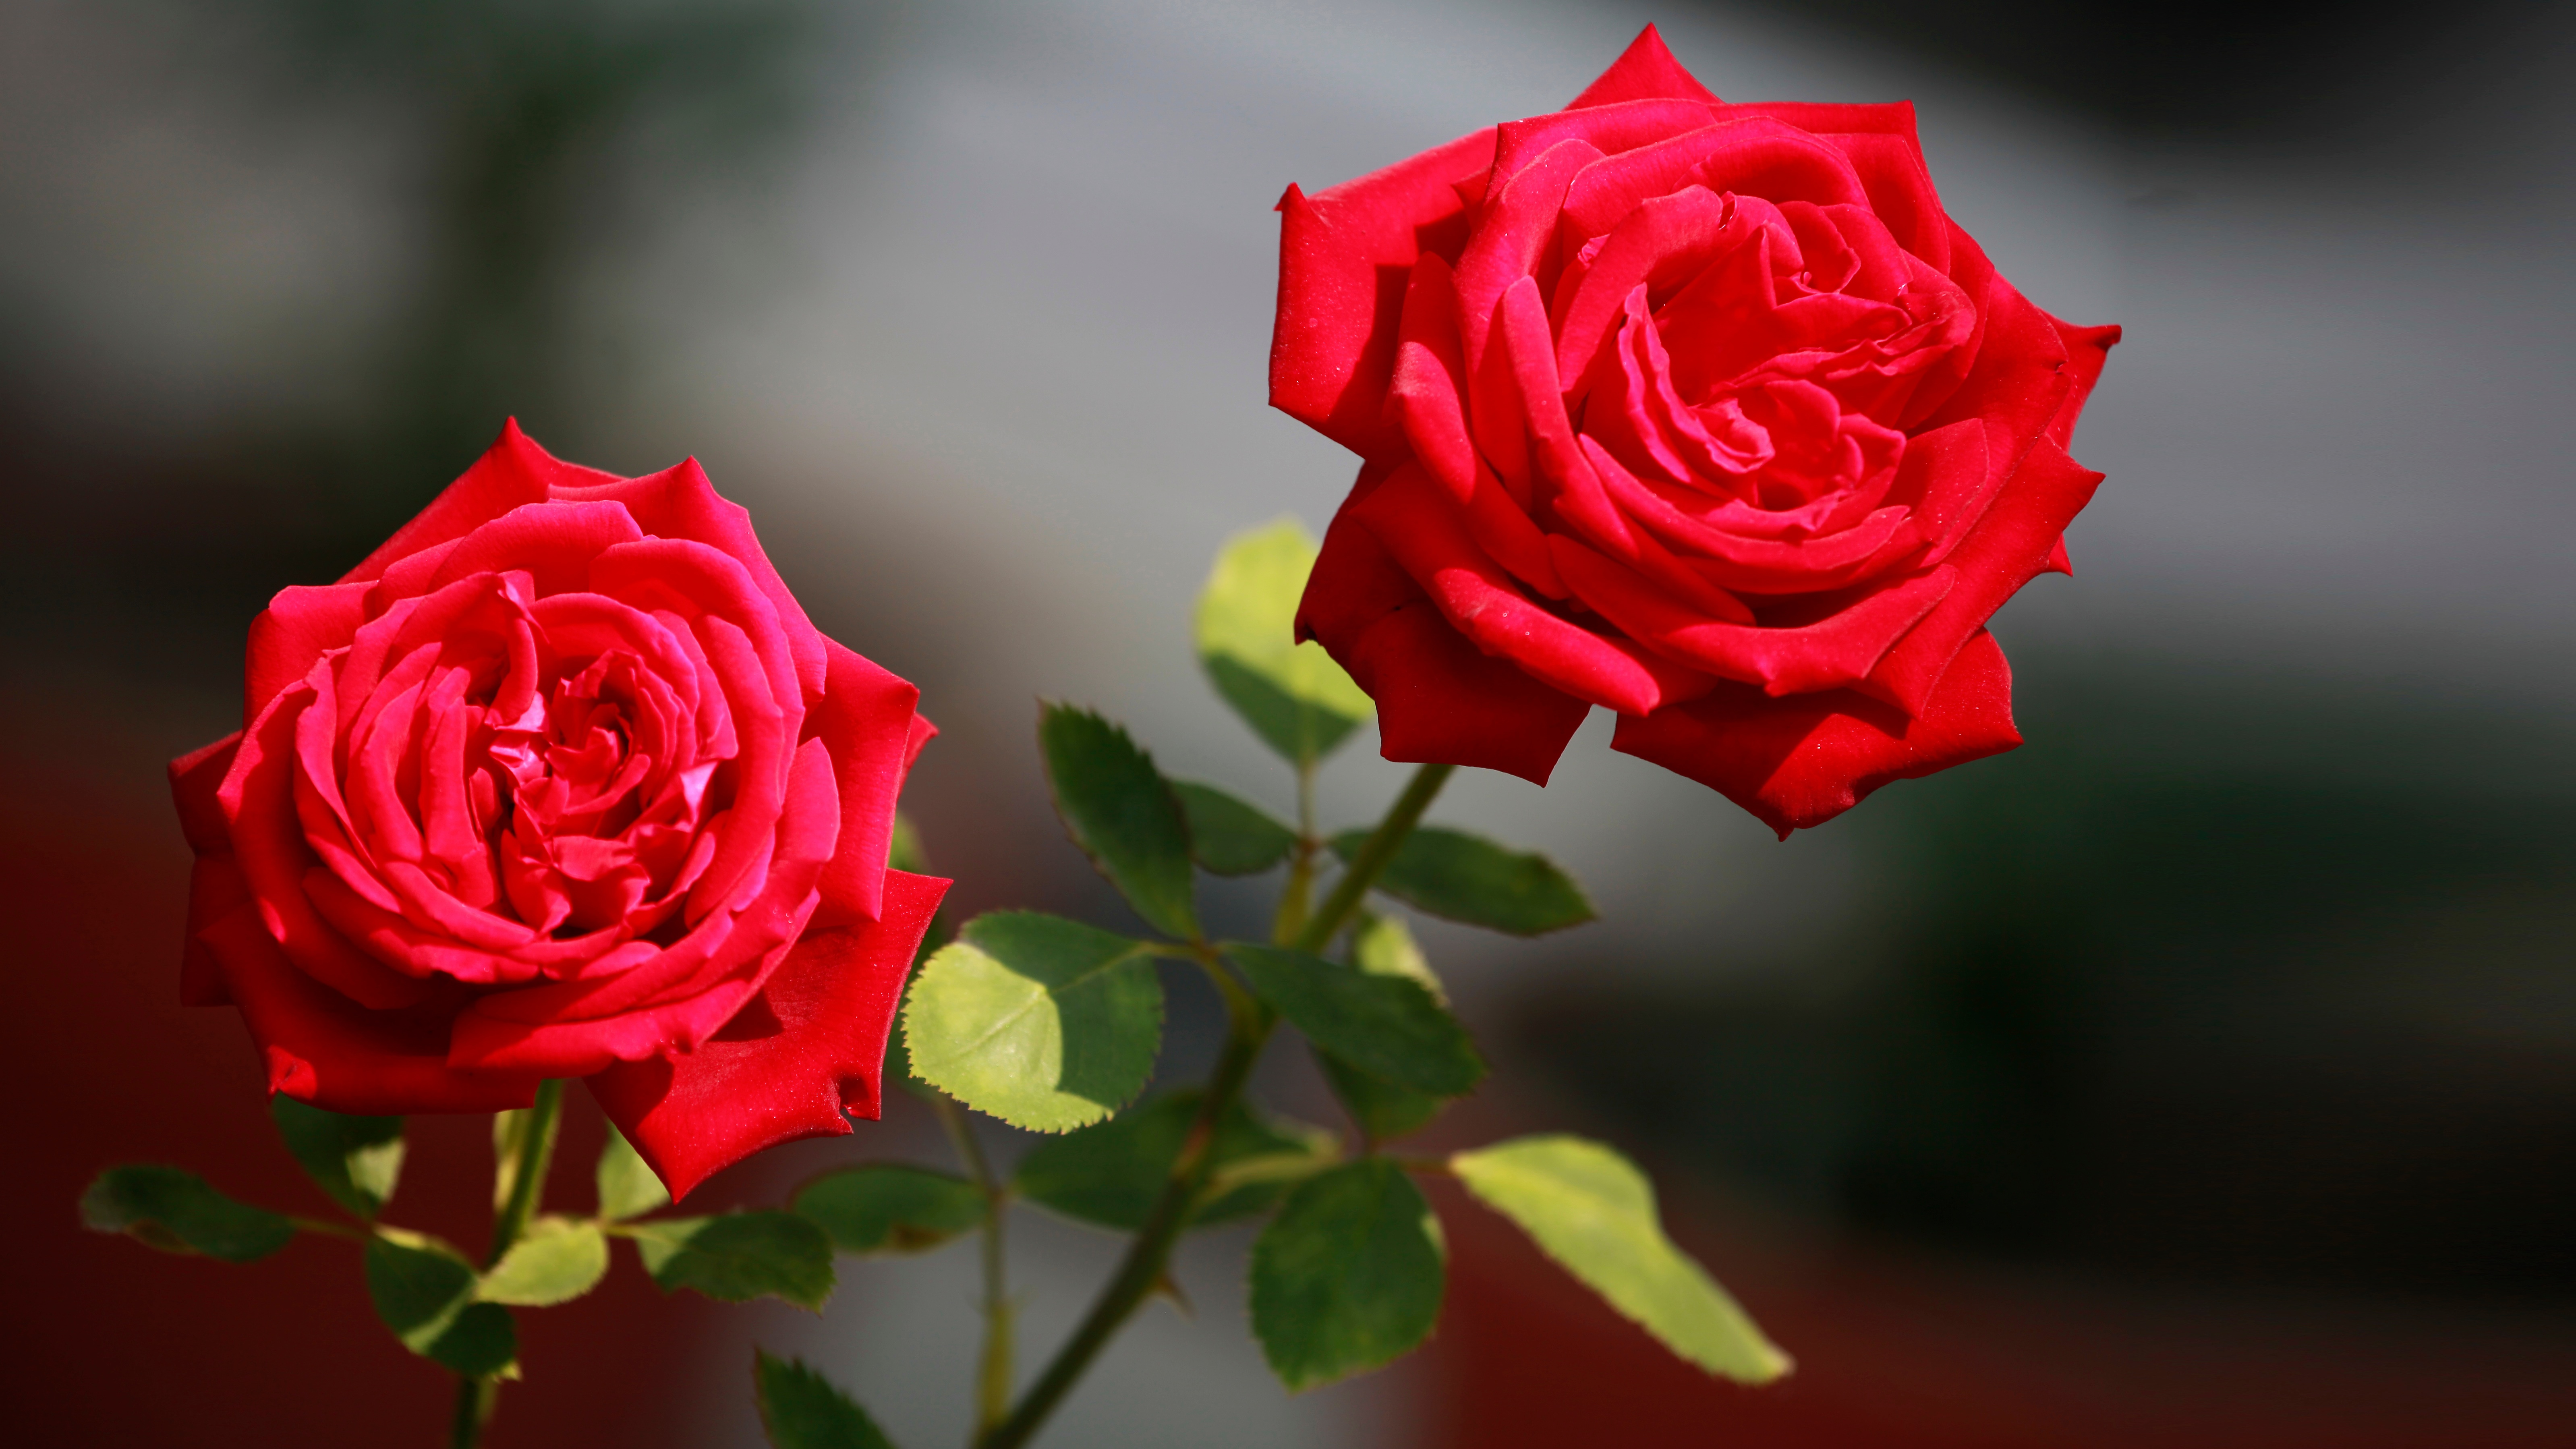
plant, flower, petal, rose, red, pink, floribunda, macro photography, flowering plant, garden roses, rose family, plant stem, land plant, rosa centifolia, rose order